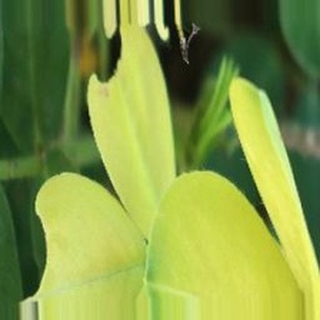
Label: groundnut_nutrition_deficiency